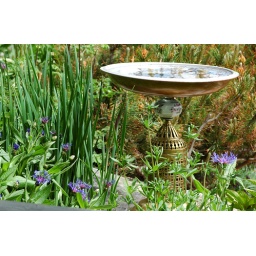
johanna's bird bath in princeton